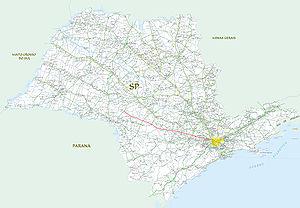
La rodovia Castelo Branco ou Via Catelo Branco est une autoroute de l'État de São Paulo au Brésil codifiée SP-280.